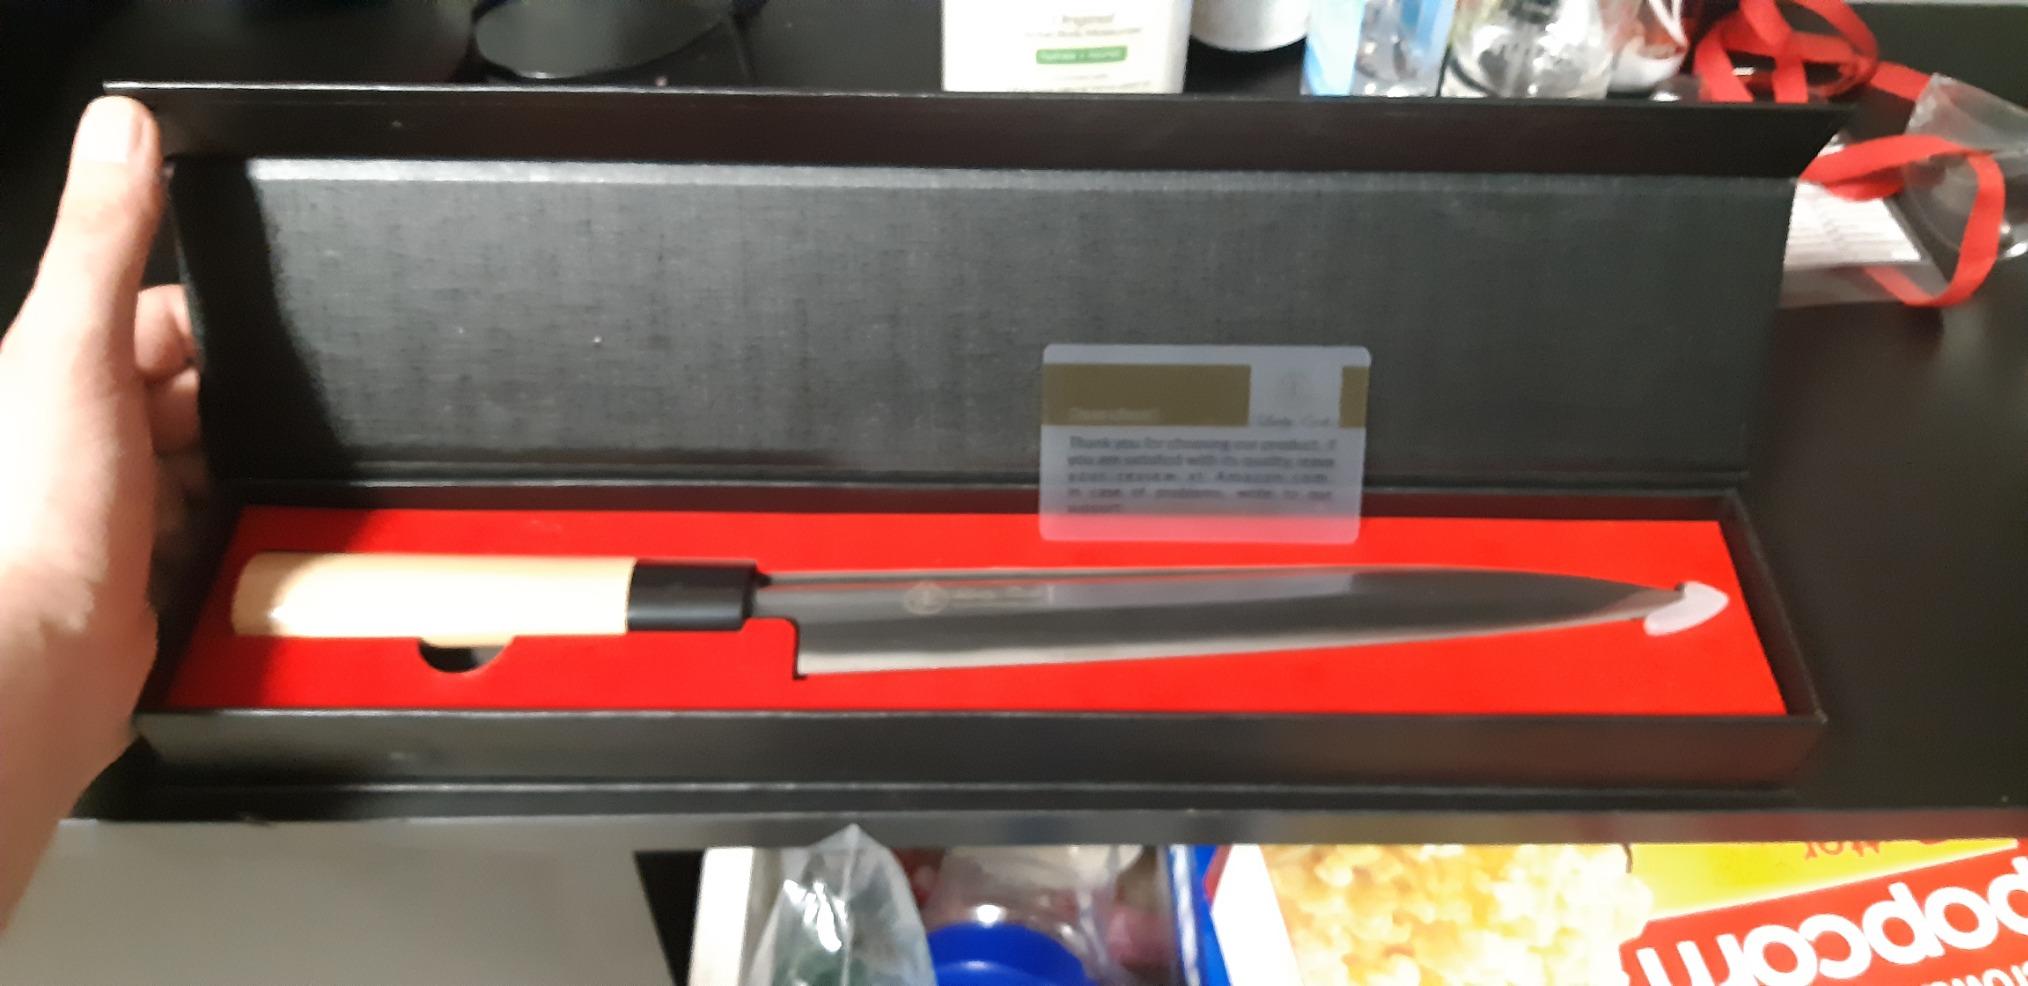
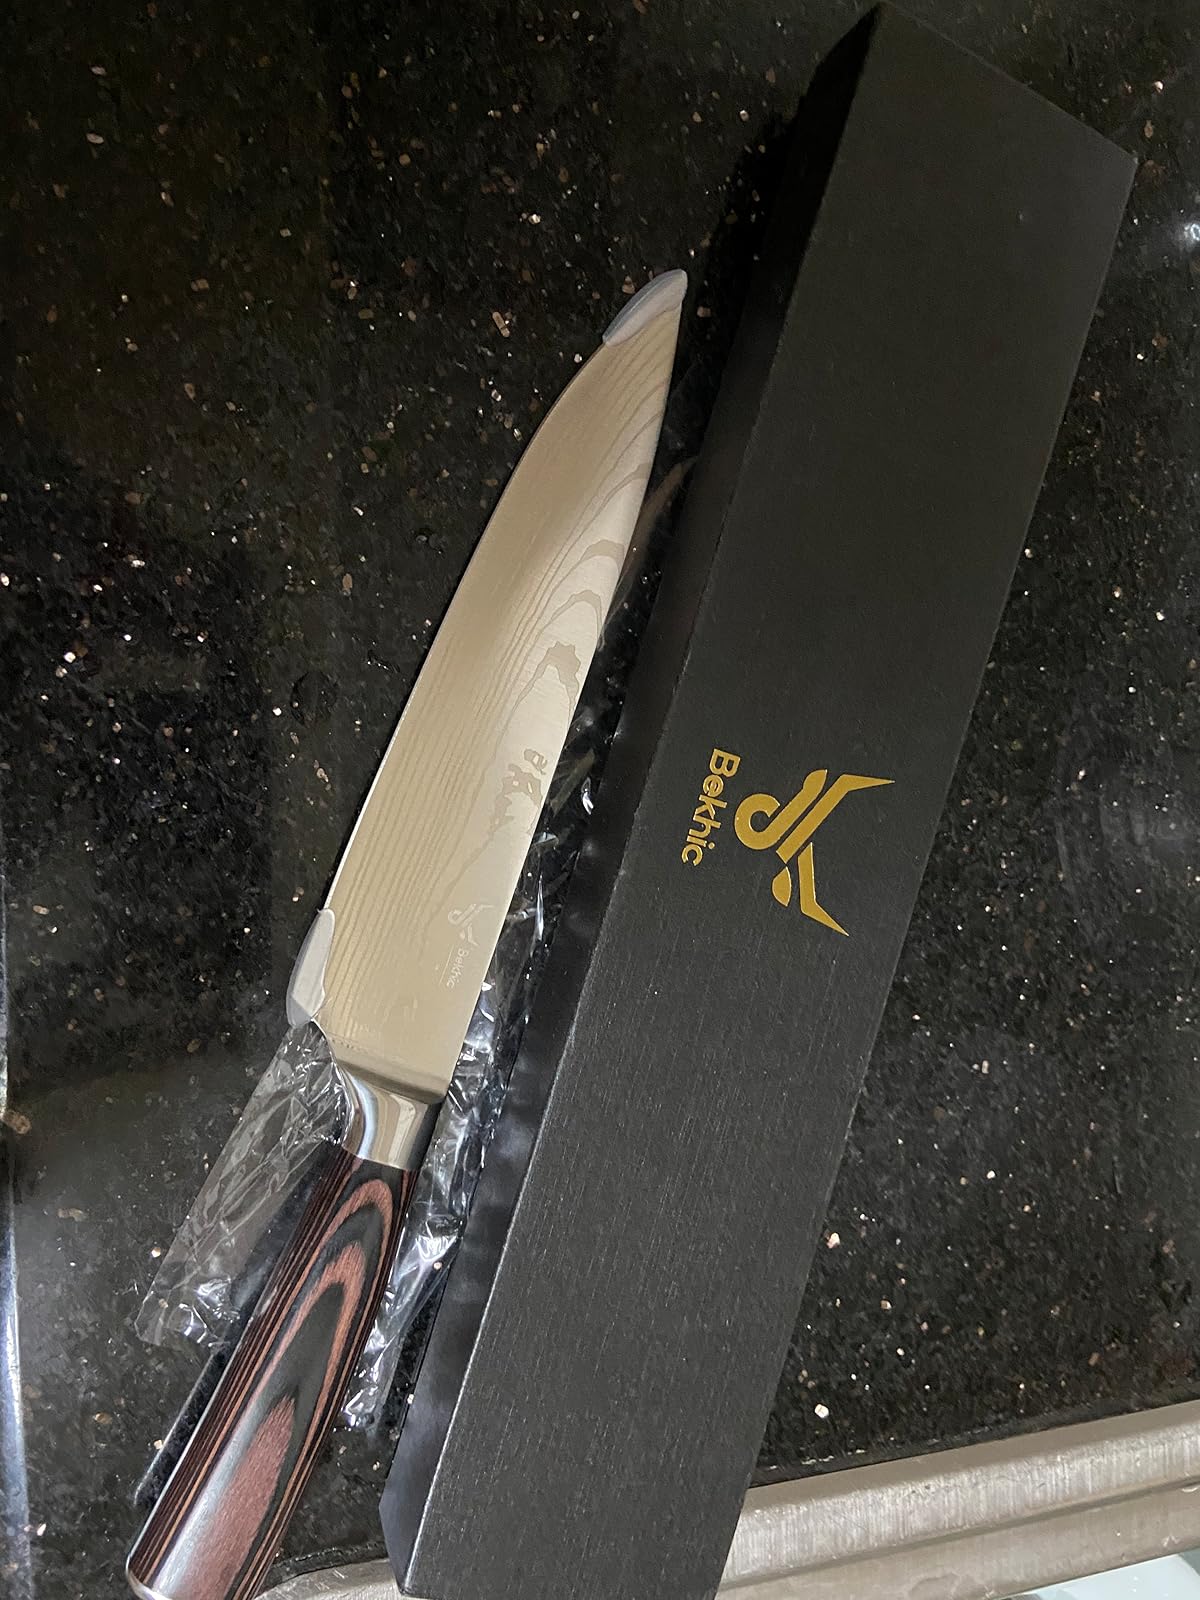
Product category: items_knife
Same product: no